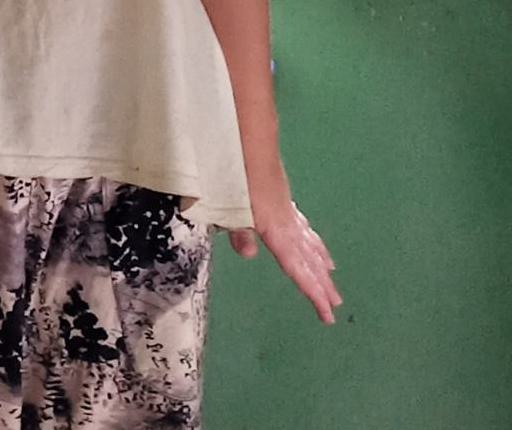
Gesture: no_gesture